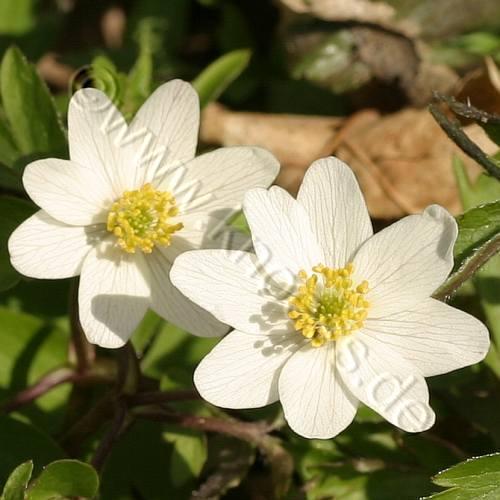
Flower: Windflower